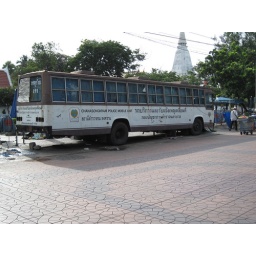
Man was sleeping under abandoned bus in Bangkok